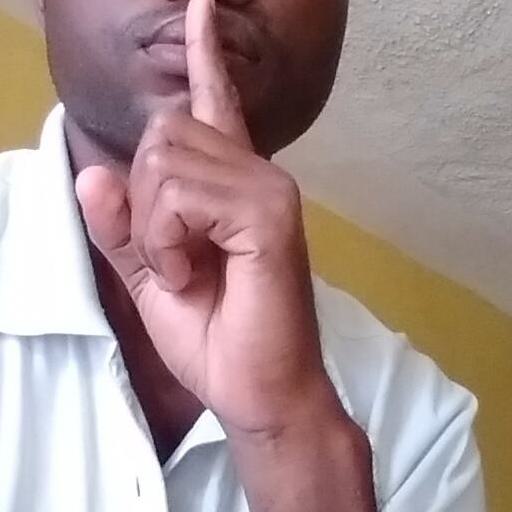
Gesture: mute